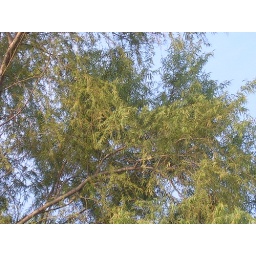
there's a pretty yellow bird in there somewhere